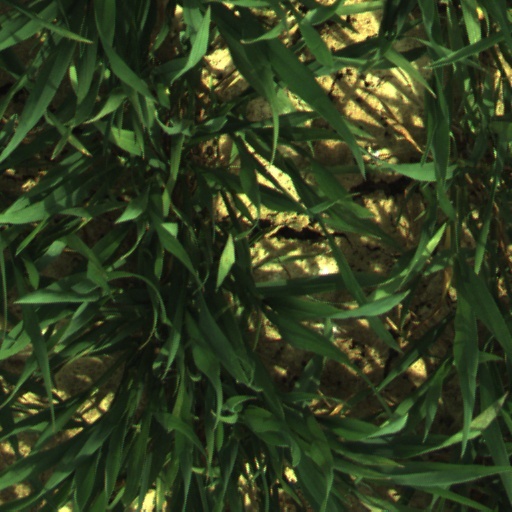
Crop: wheat